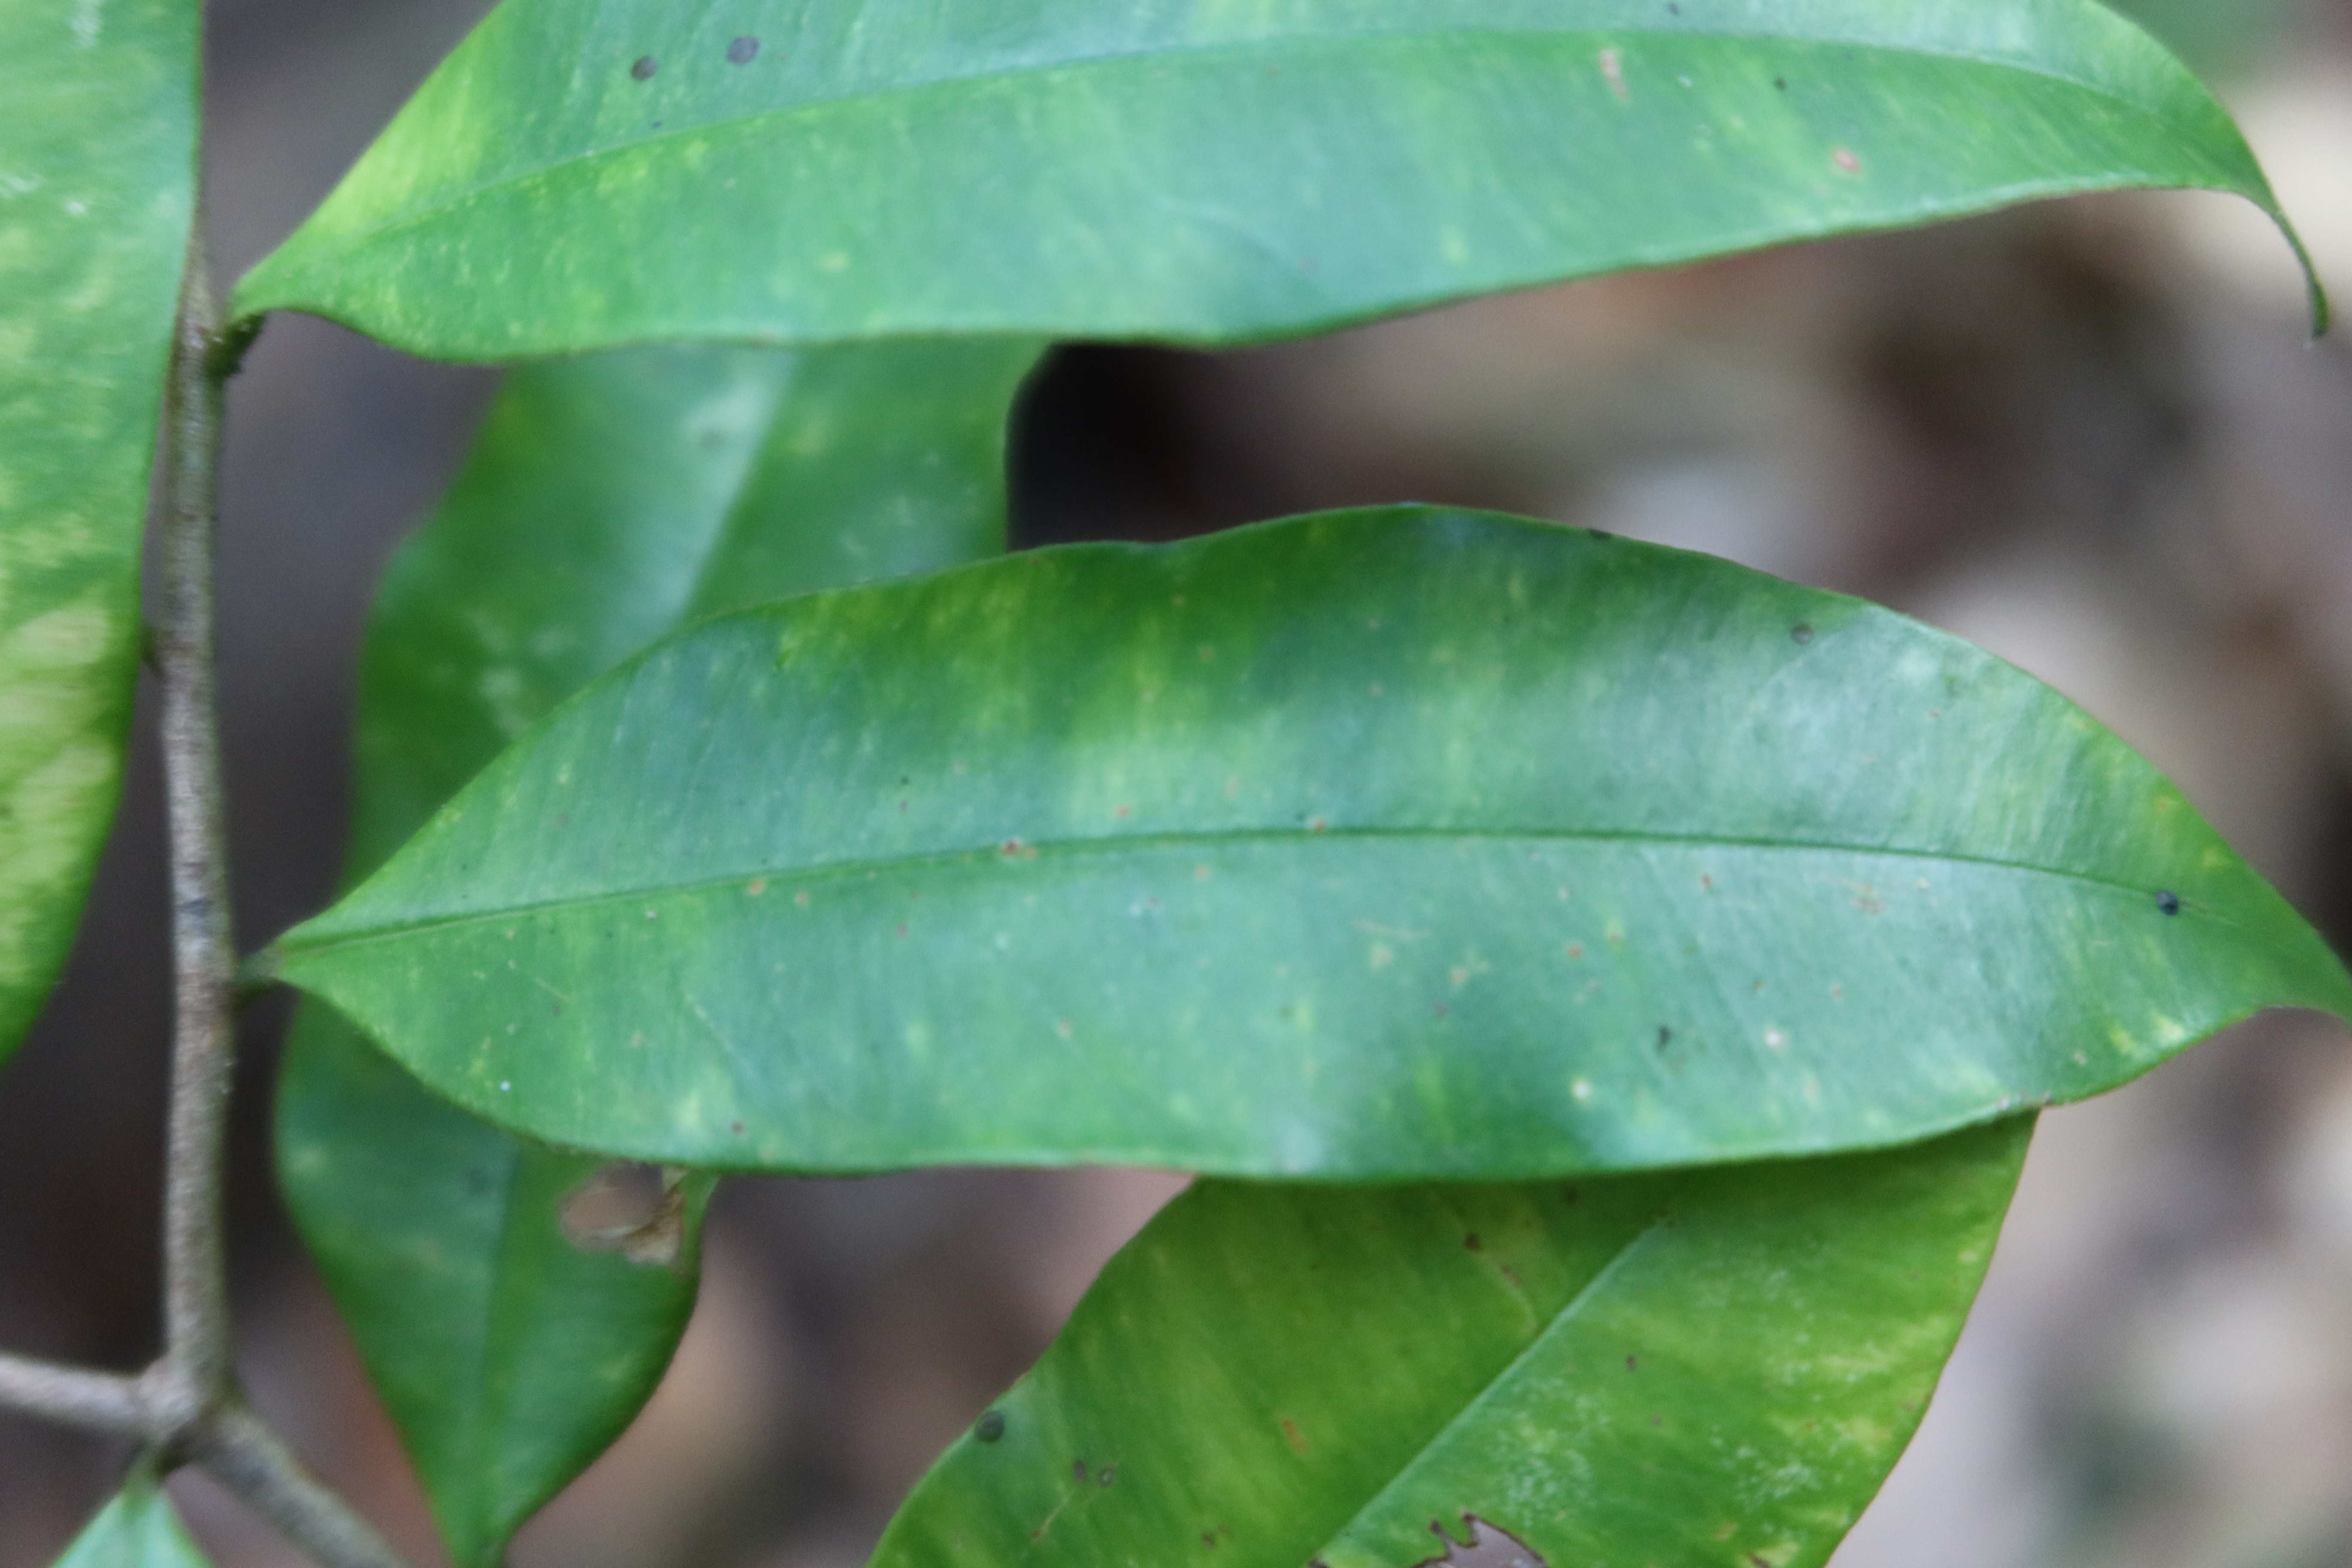
Label: Downy mildew